Prisoners of war in World War I

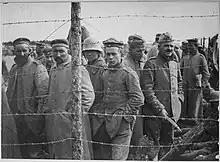
German prisoners in a French prison camp during the later part of the war

During World War I between 7–9 million soldiers surrendered and were held in prisoner-of-war camps. Approximately 10% (~750,000) died in captivity.